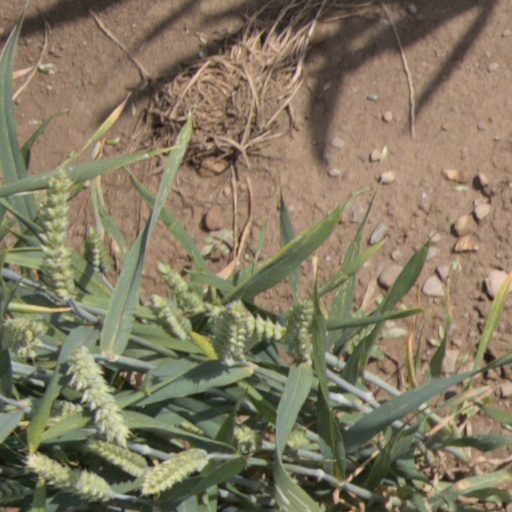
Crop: wheat